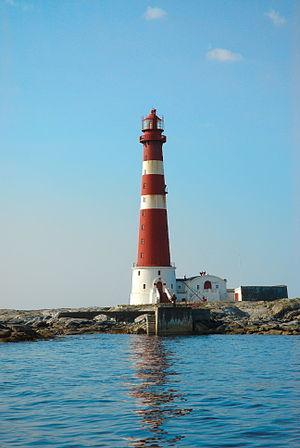
Le phare de Sletringen est un phare côtier de la commune de Frøya, dans le comté et la région de Trøndelag. Il est géré par l'administration côtière norvégienne.